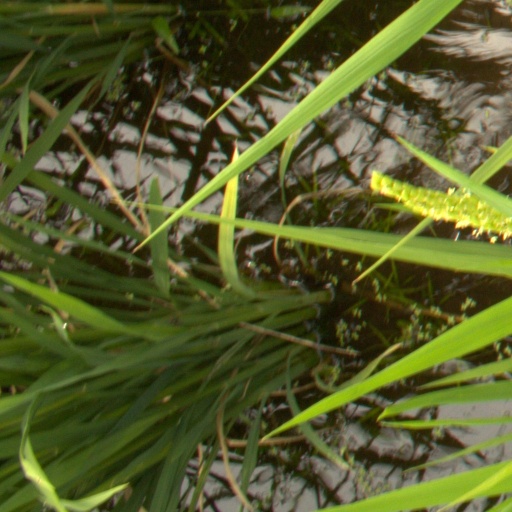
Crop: rice